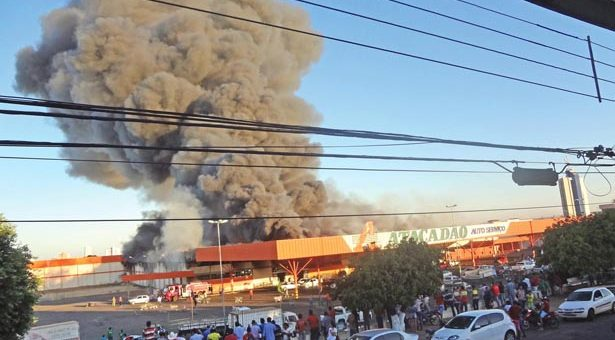
Fire: no
Smoke: yes